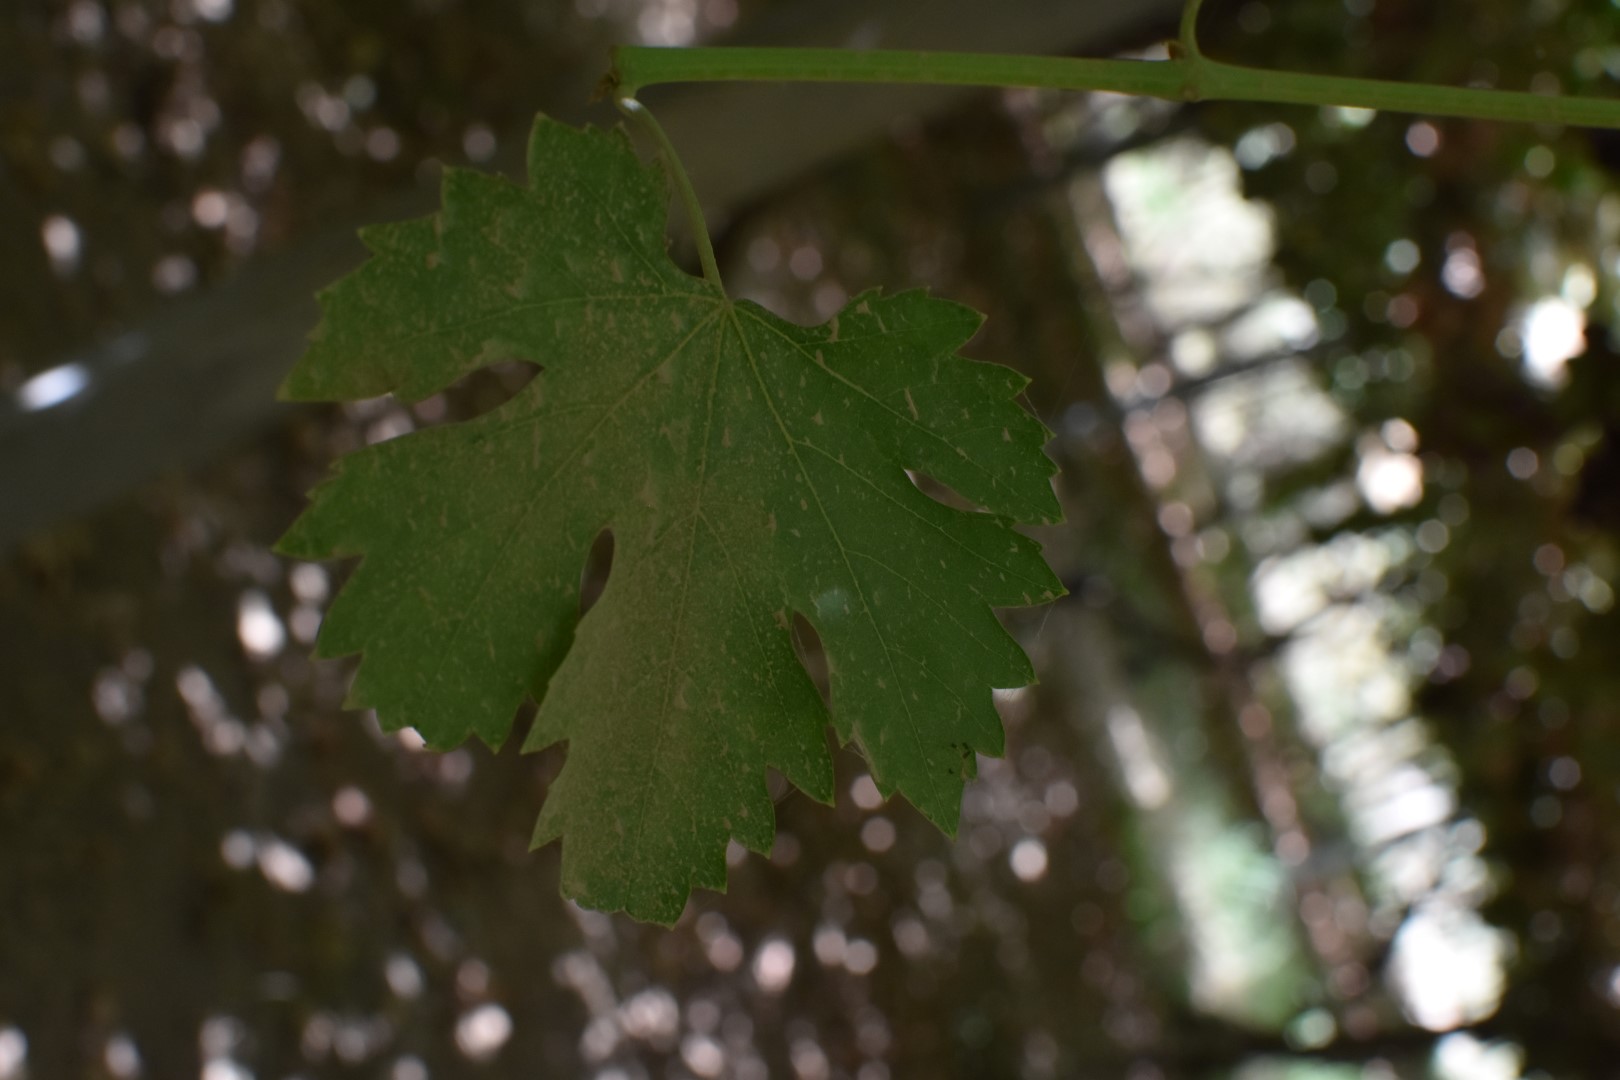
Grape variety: Riasi